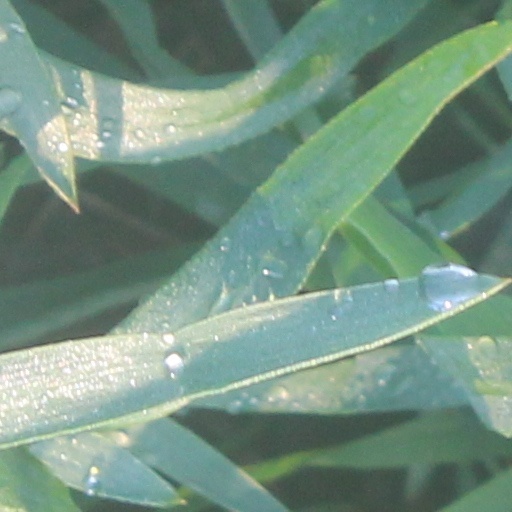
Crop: wheat